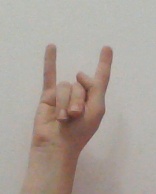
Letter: la